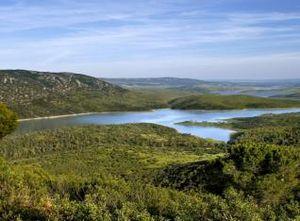
Le Guadiana est un fleuve international de la péninsule Ibérique, qui se jette dans l'océan Atlantique dans le golfe de Cadix.